Fatum Betula

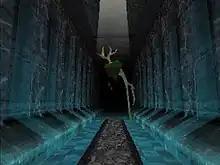
A screenshot of gameplay

Gameplay in "Fatum Betula" is an adventure game played in first-person perspective without a user interface, with limited controls used to talk to characters, collect and use items, and open doors. The player is required to explore to collect liquids to nourish a birch tree that will determine the fate of the world and trigger one of ten unique endings for the game. The game features an inventory to collect fluids and obtain items, which assist in completing tasks given by other creatures and spirits that inhabit the world to obtain fluids. Items include a fishing rod used to catch fish, a knife used to cut items, and a jar used to capture the essence of certain items. The game also features hidden endings and secret areas.